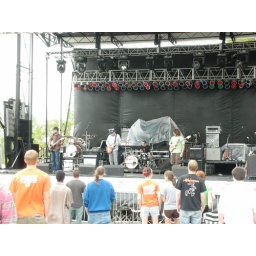
Battle of the Bands Winner at Clemson.The guy in the brown shirt is an Electrical Engineer with me.April 12, 2008